Narcisse Snake Dens

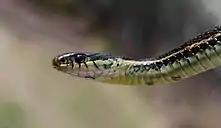

The population of red-sided garter snakes around Narcisse was roughly 70,000 until terrible weather in 1999 killed tens of thousands of them before they could reach their winter dens. This tragedy triggered concern about the snakes' biannual migratory path, which cuts right across Highway 17. Every year, 10,000 snakes which try to get to or from their winter dens had been crushed under the wheels of vehicles. This had not been a problem before, because the vast population compensated for the losses. But after the winter of 1999, the population of garter snakes became dangerously low, causing Manitoba Hydro and volunteers to intervene.